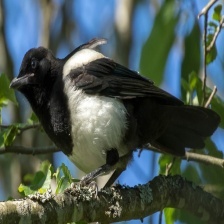
Species: EURASIAN MAGPIE
Scientific name: PICA PICA
ImageNet parent category: magpie